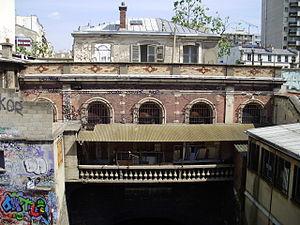
Gare de Montrouge-Ceinture, à Paris (14e), France
La gare de Montrouge-Ceinture, ou gare du Petit-Montrouge, est une gare ferroviaire française fermée de la ligne de Petite Ceinture, située dans le 14ᵉ arrondissement de Paris, près de la porte d'Orléans, en région Île-de-France.